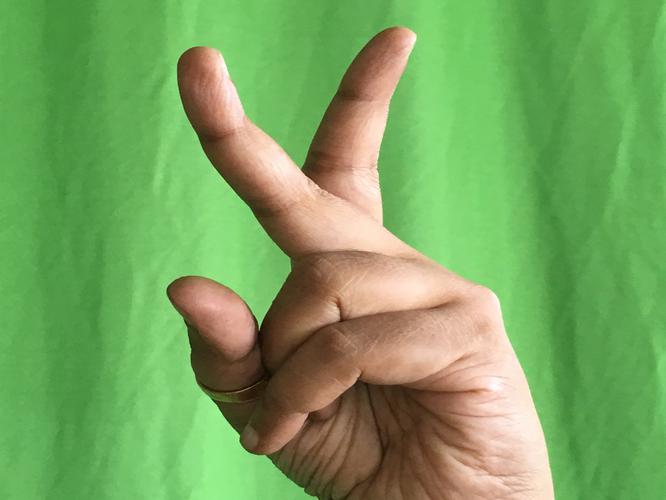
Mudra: Katrimukha
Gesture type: single_hand